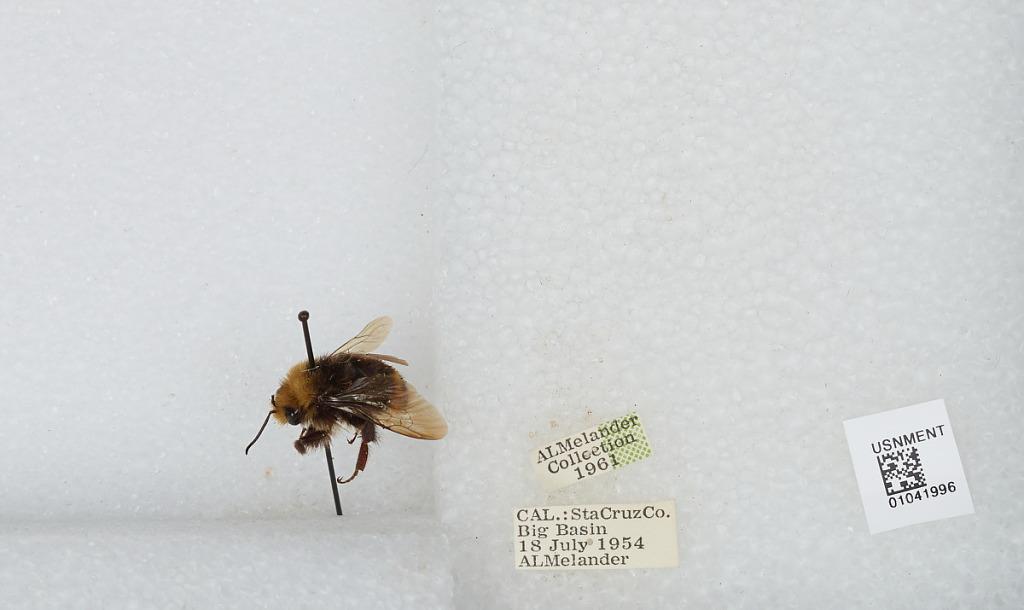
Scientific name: Bombus sp.
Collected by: A. Melander
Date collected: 1954-7-18
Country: United States
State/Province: California
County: Santa Cruz
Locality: Big Basin
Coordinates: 37.1675, -122.222